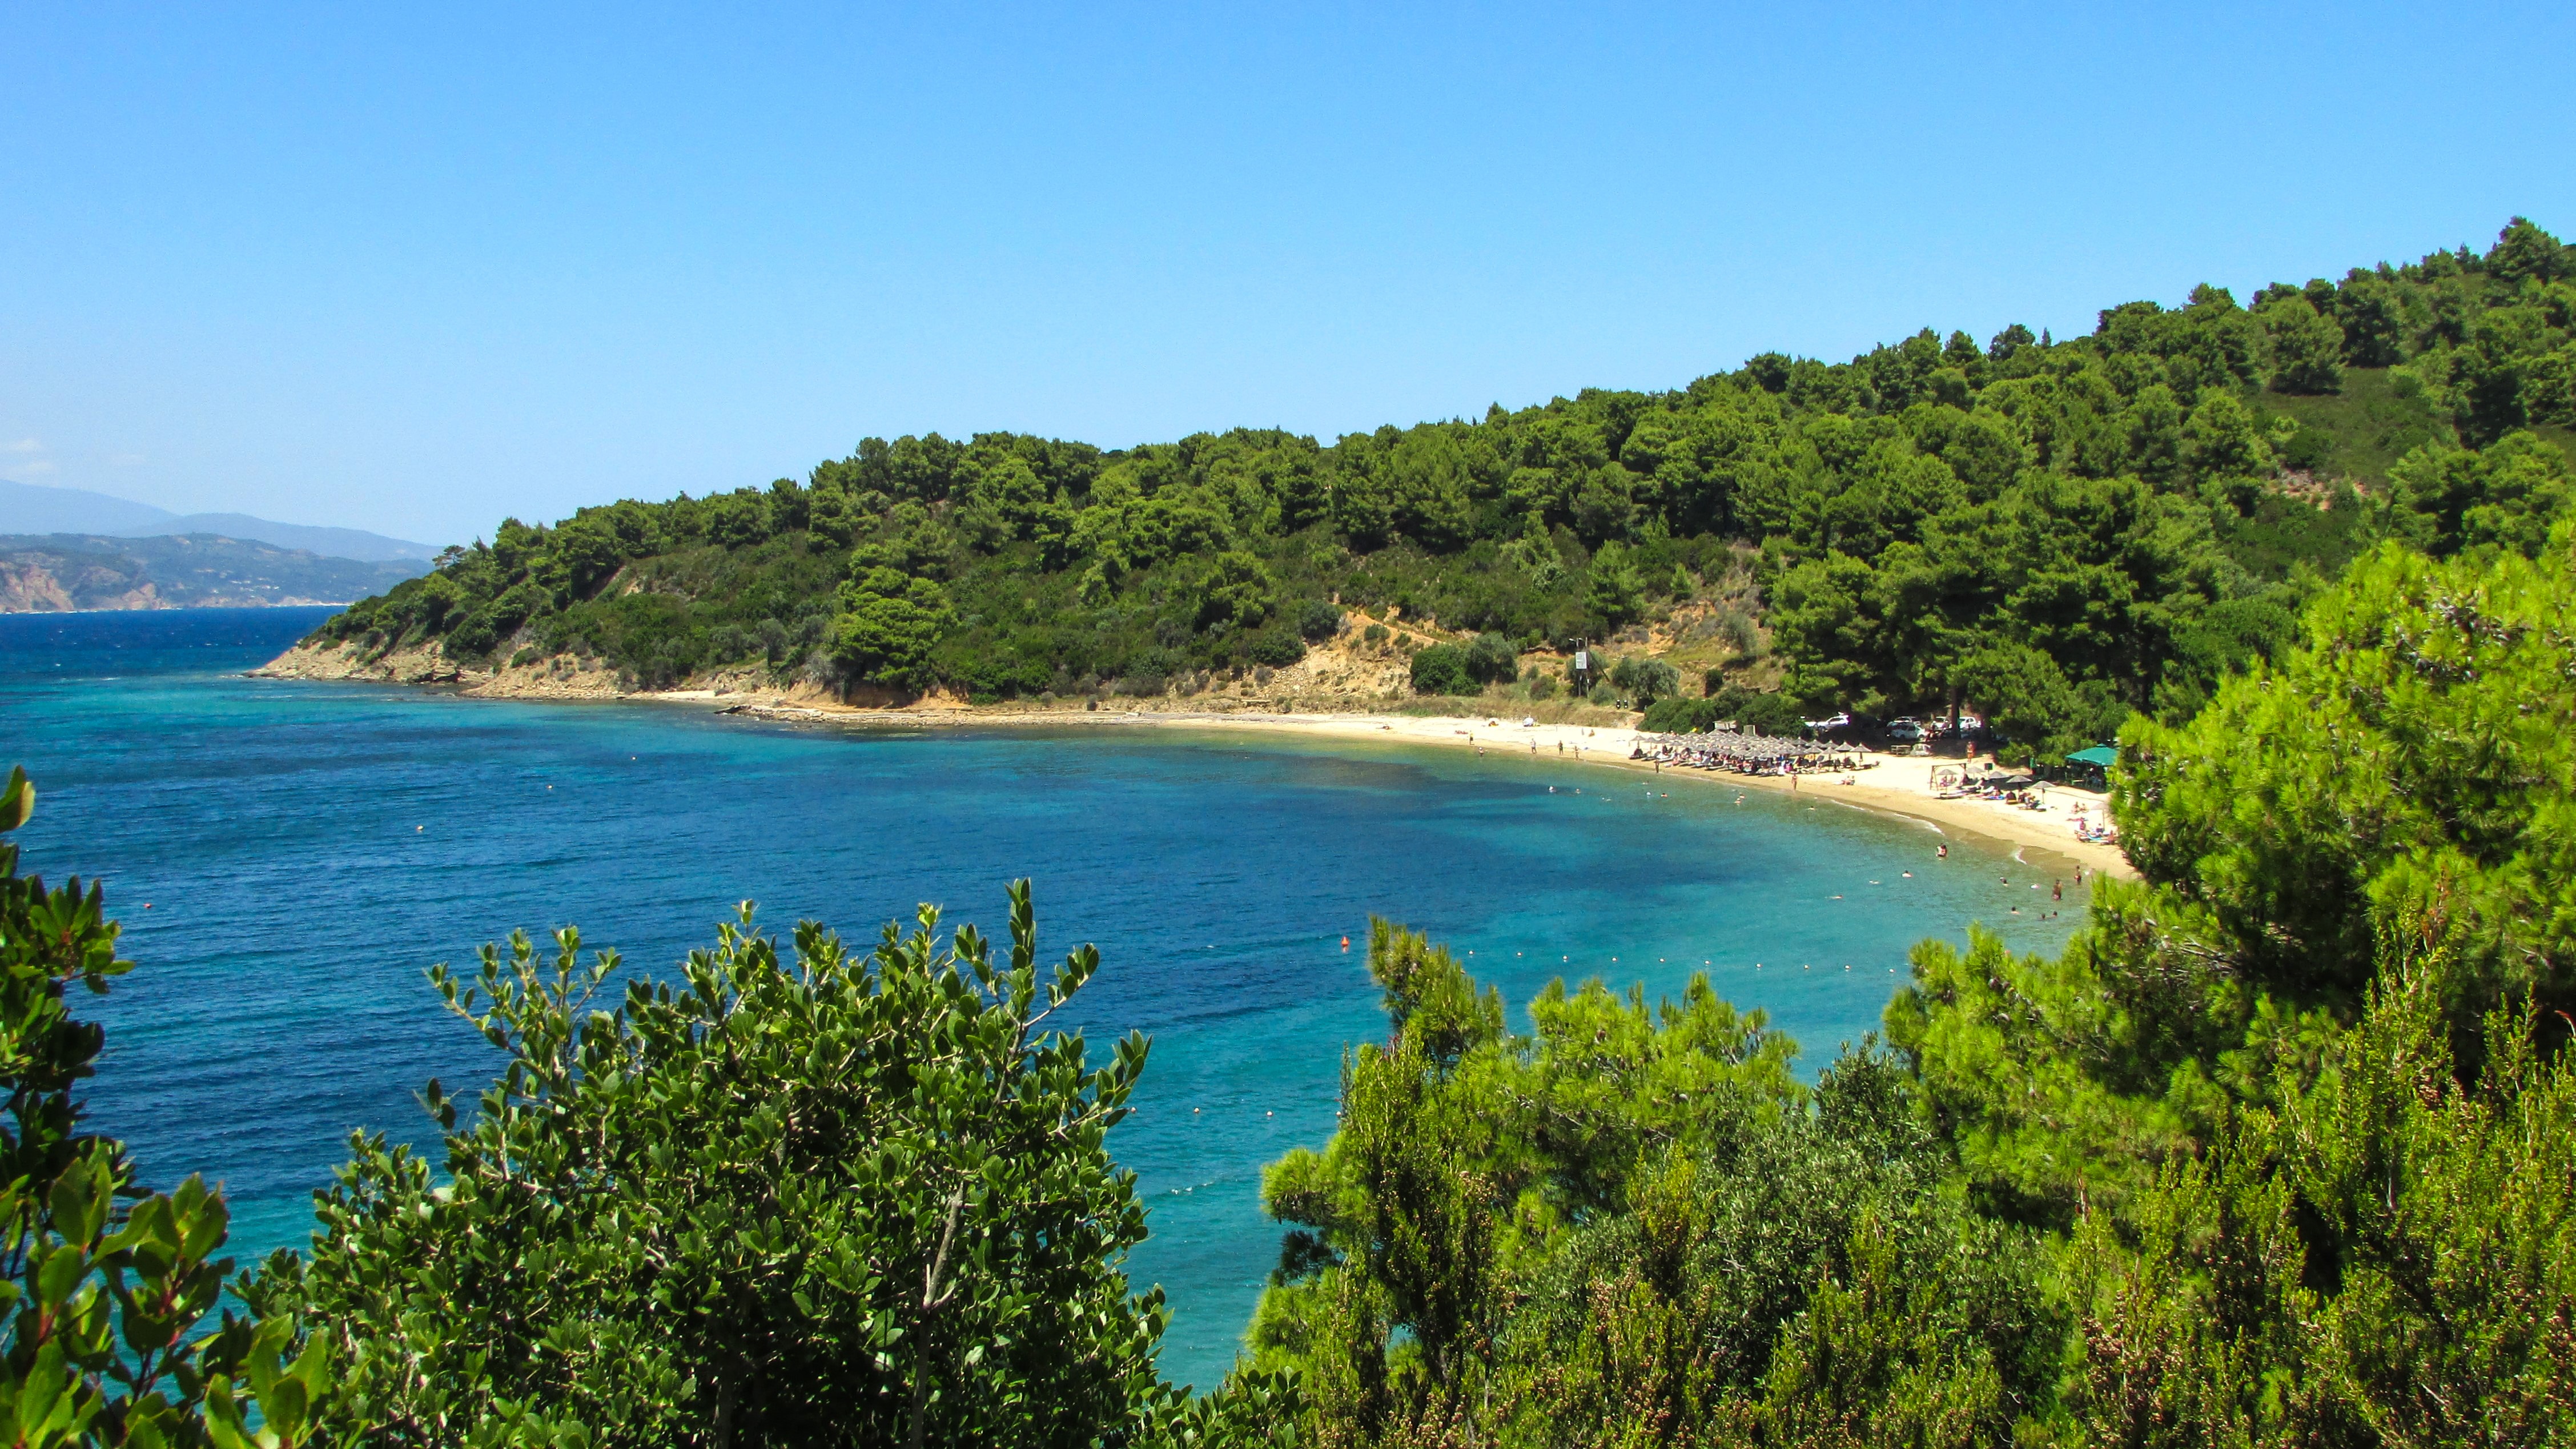
beach, sea, coast, summer, vacation, travel, cove, inlet, scenic, lagoon, bay, island, blue, reservoir, tourism, terrain, body of water, greece, ecosystem, skiathos, aegean, touristic, nature reserve, sporades, ayia eleni beach